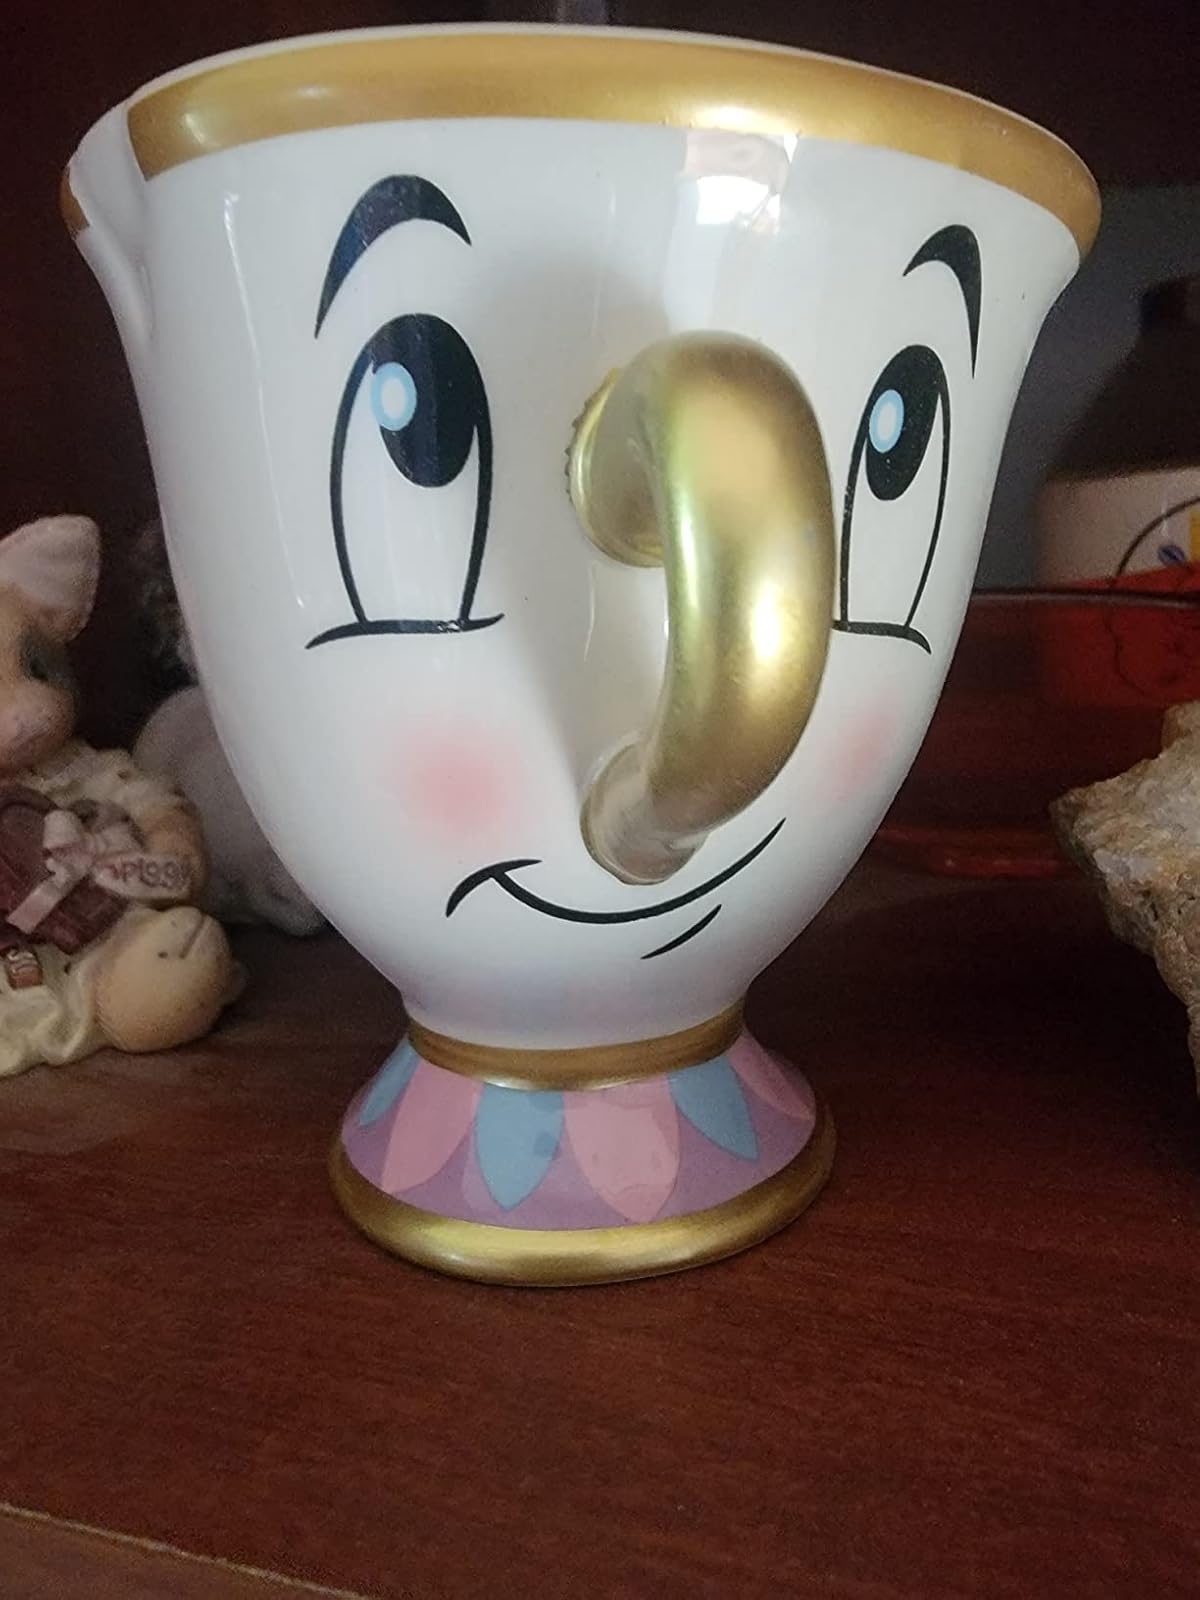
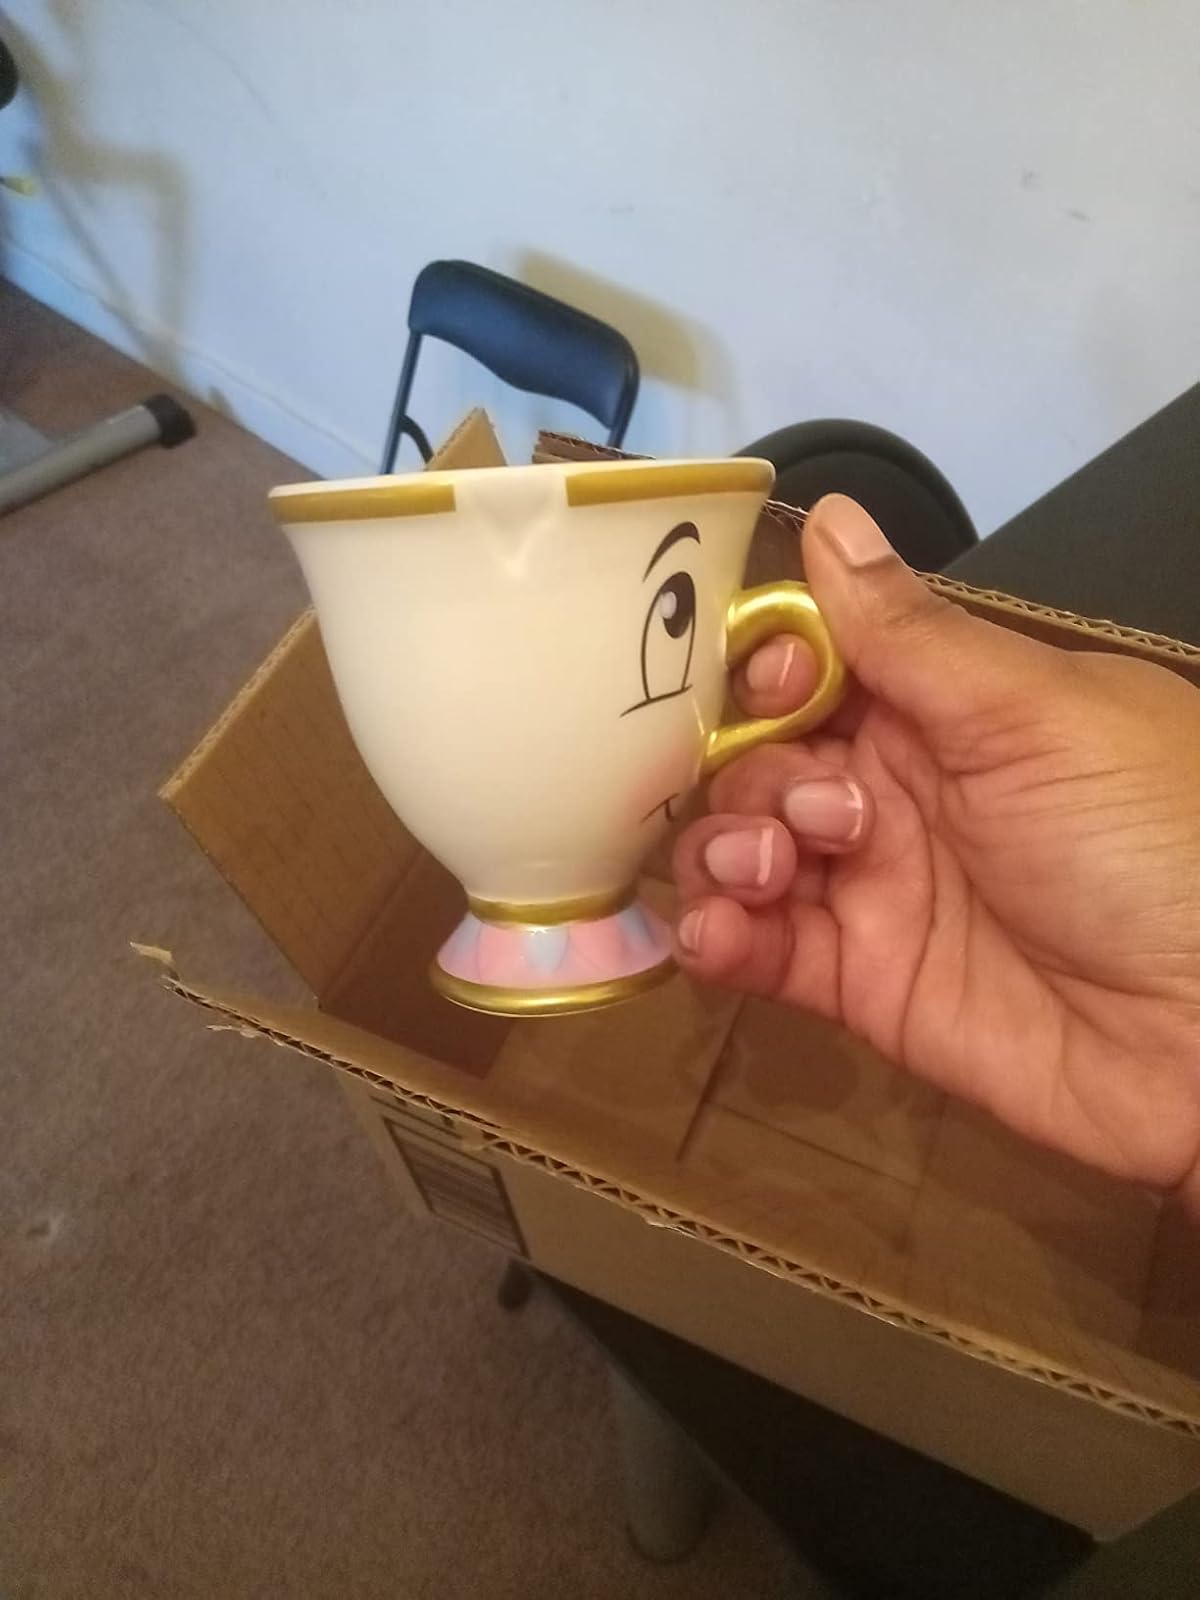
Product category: items_mug
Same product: yes